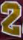
Number: 2